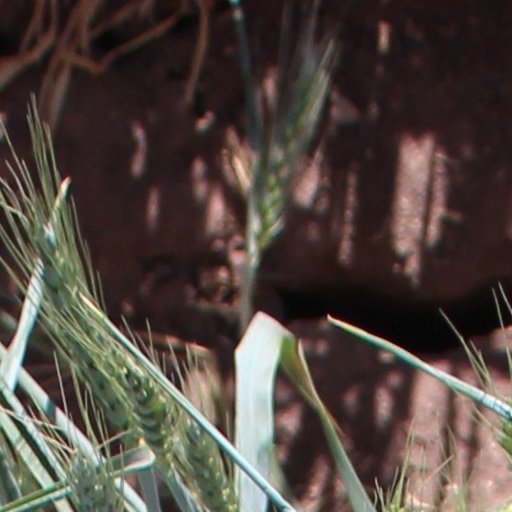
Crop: wheat